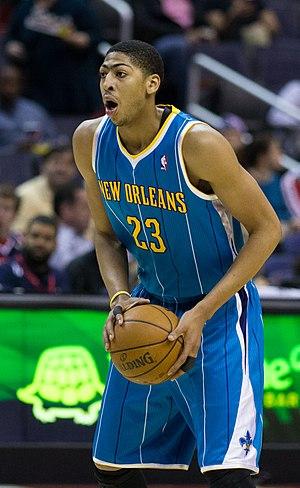
La draft 2012 de la NBA est la 66ᵉ draft annuelle de la NBA. Elle s'est déroulée au Prudential Center situé à Newark le 28 juin 2012. La Draft de la NBA est un événement annuel où les joueurs universitaires ayant au moins 19 ans le jour de la draft et ayant quitté le lycée depuis au minimum un an sont choisis pour jouer dans une équipe professionnelle de la National Basketball Association.